Mitake Station (Tokyo)

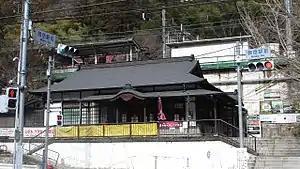
Mitake Station, February 2017

is a passenger railway station located in the city of Ōme, Tokyo, Japan, operated by the East Japan Railway Company (JR East). It is notable for the distinctive pagoda-style roof on the station building.